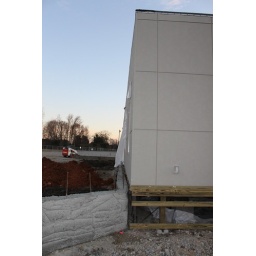
Side view of building kissed up against retaining wall